Pancreatic mucinous cystic neoplasm

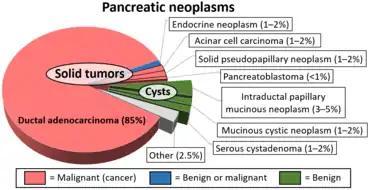
Relative incidences of various pancreatic neoplasms, with mucinous cystic neoplasm annotated near bottom right.

MCNs are much more common in women. A study in 2012 found that amongst individuals undergoing surgical resection of a pancreatic cyst, about 23 percent were mucinous cystic neoplasms. The rate of malignancy present in MCN is about 10 percent. Malignancy is more often present in older individuals.